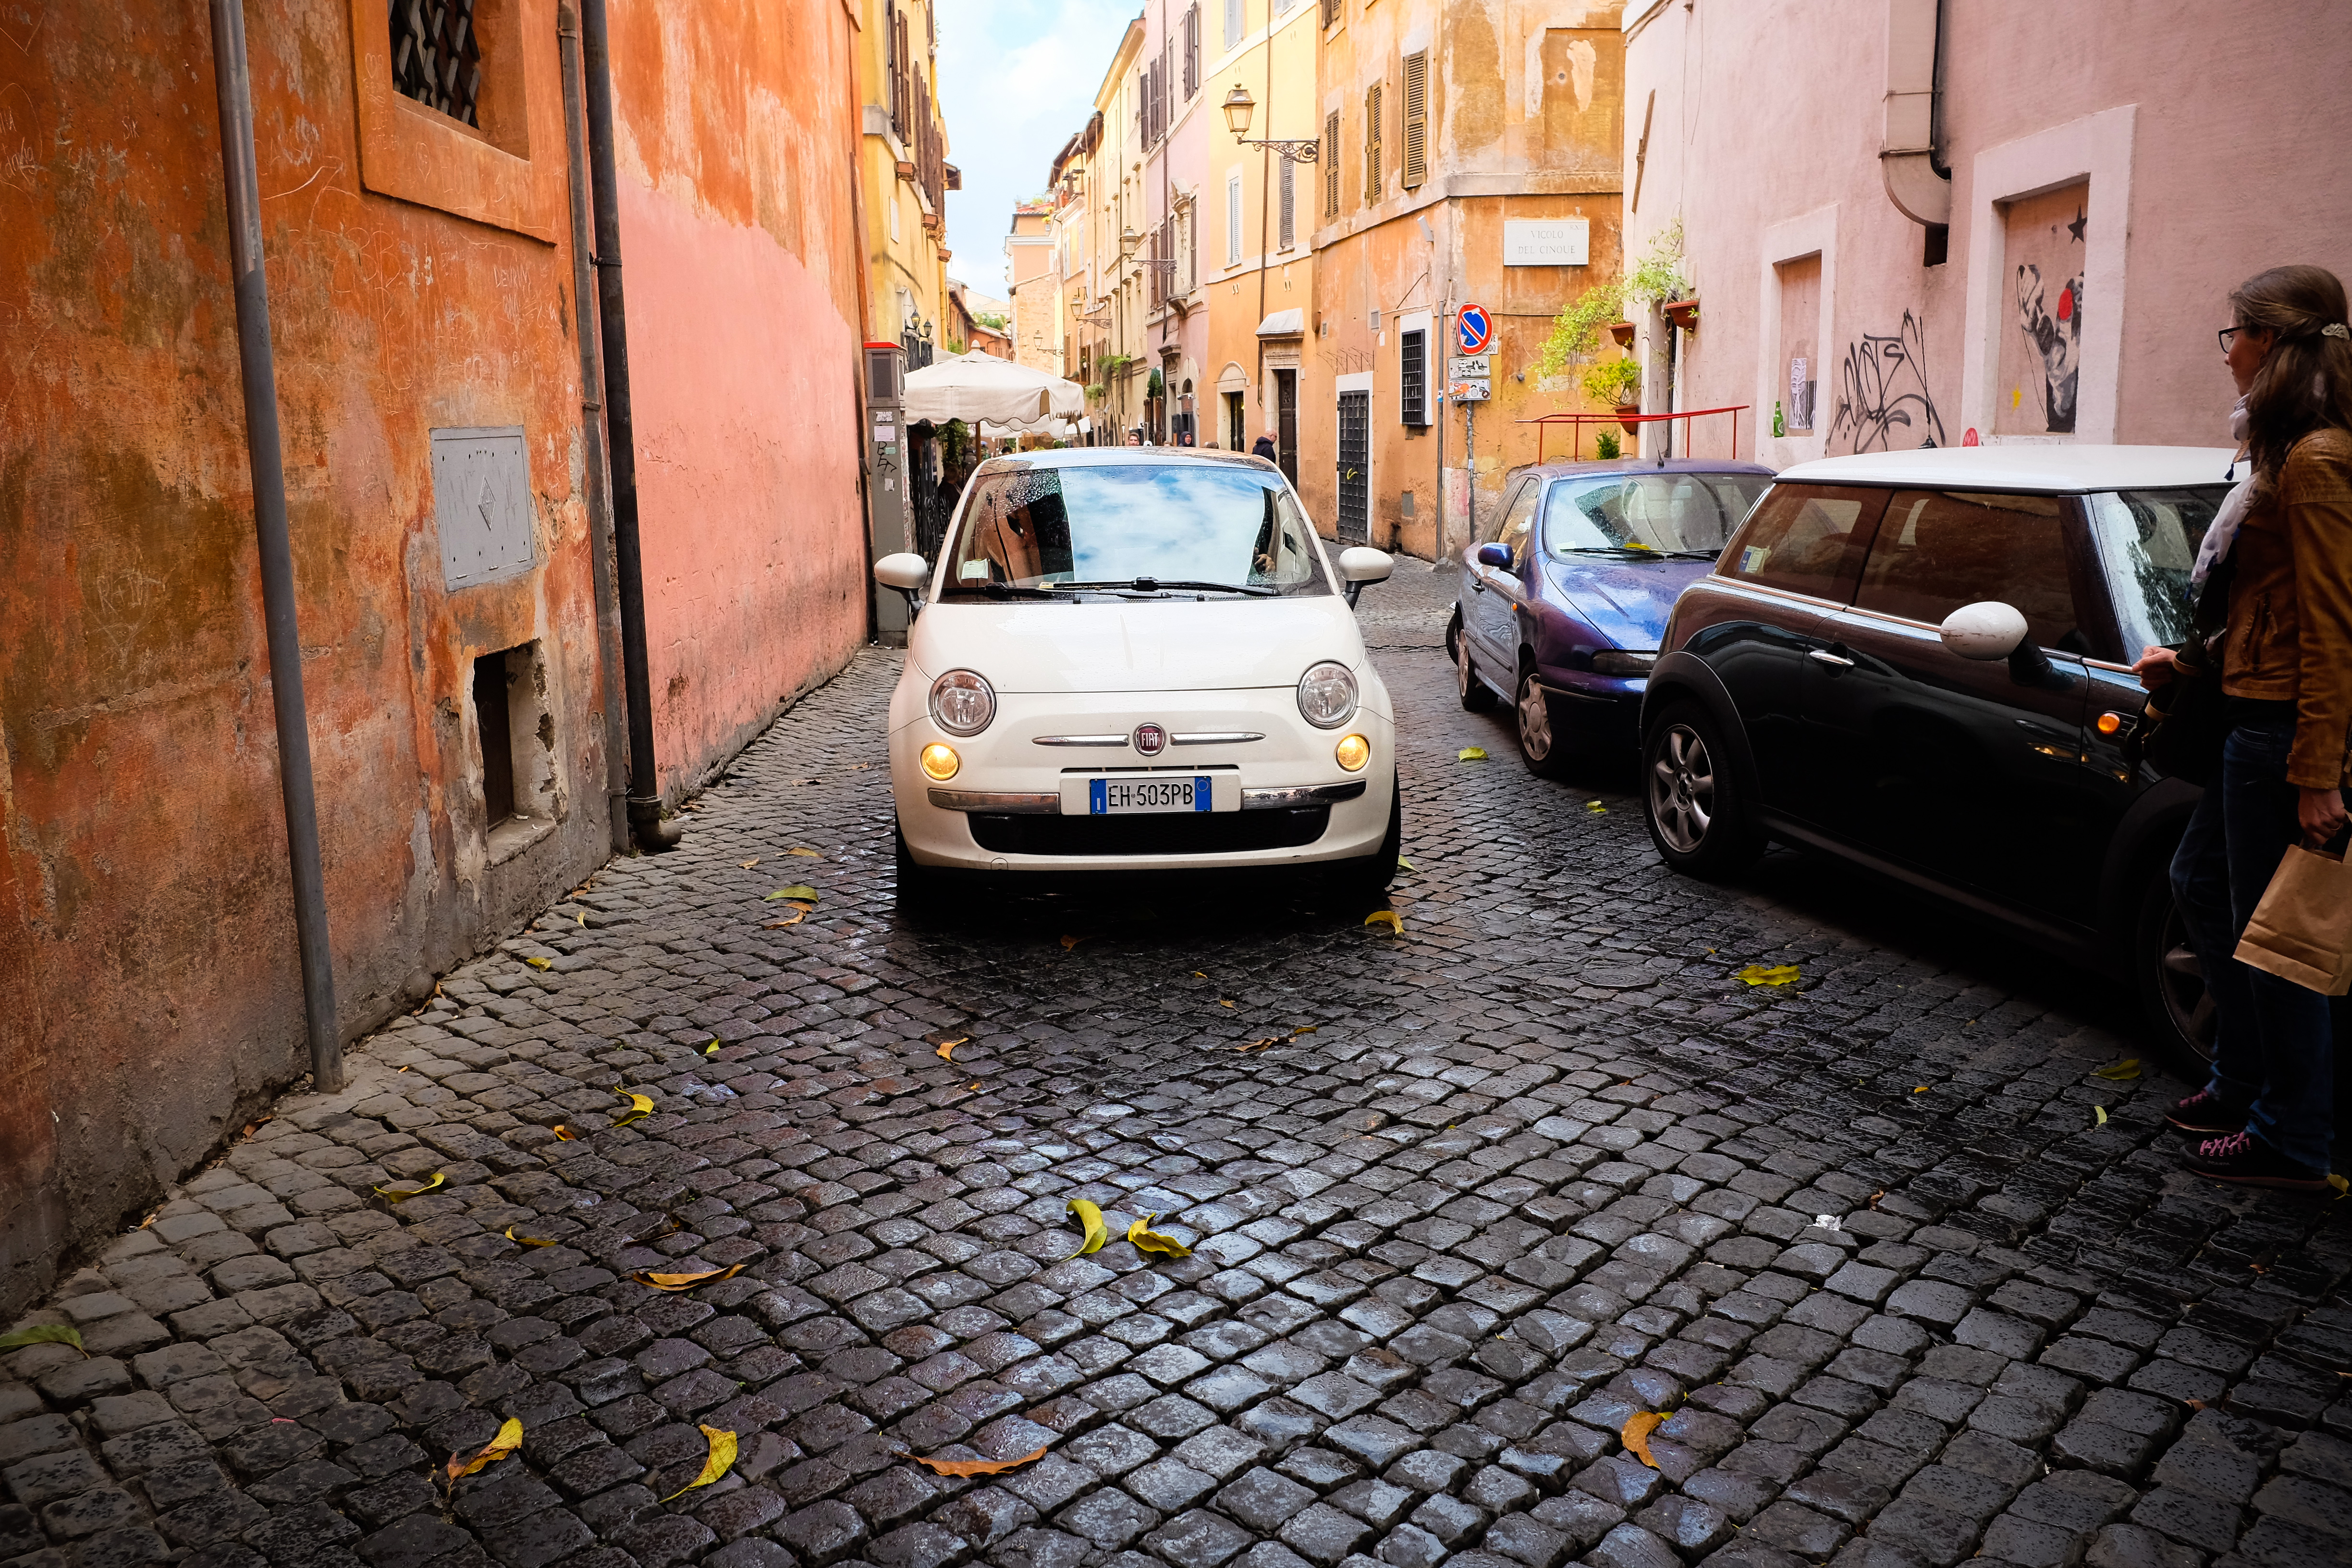
road, street, car, alley, fujifilm, vehicle, rome, roma, fiat, x100s, strada, trastevere, fiat500, land vehicle, automobile make